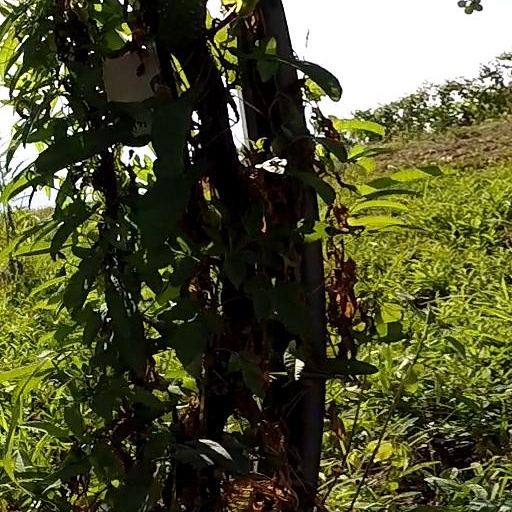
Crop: grape